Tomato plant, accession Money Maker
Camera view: tilt-top (135 deg); turntable rotation: 60 degrees
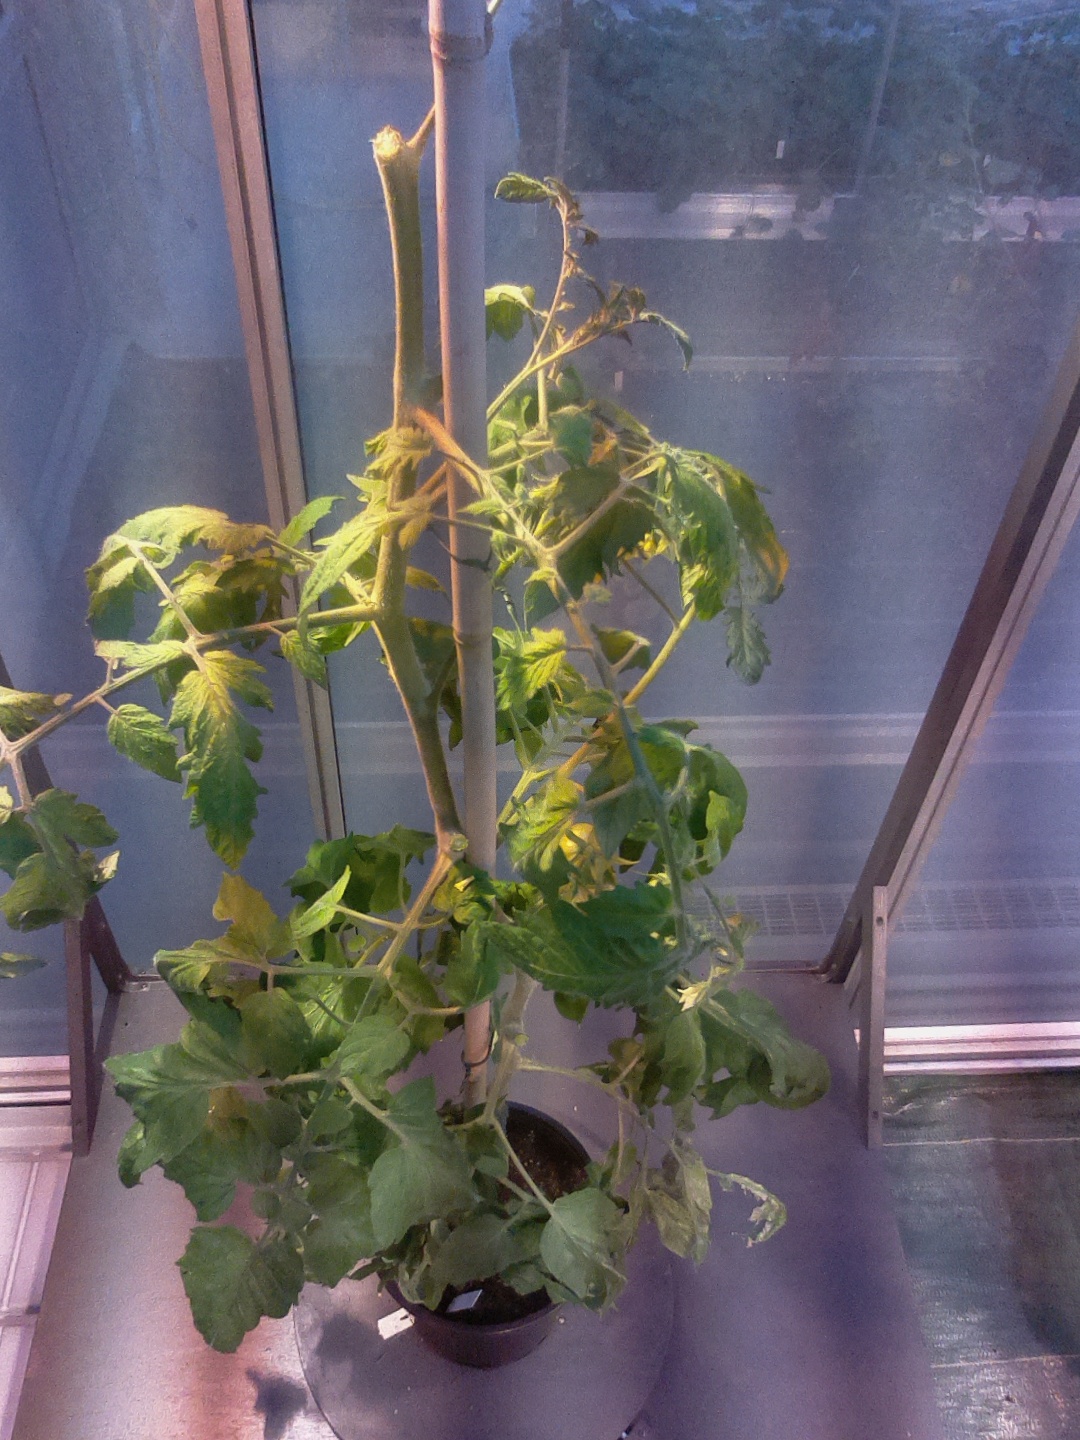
BBCH growth stage 71: 10%-20% of final fruit size